Lobby Lud

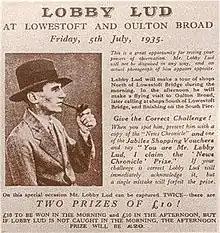
A Lobby Lud newspaper clipping from the "News Chronicle", 1935

Lobby Lud is a fictional character created in August 1927 by the "Westminster Gazette", a British newspaper, now defunct. The character was used in readers' prize competitions during the summer period. Anonymous employees visited seaside resorts and afterwards wrote down a detailed description of the town they visited, without giving away its name. They also described a person they happened to see that day and declared him to be the "Lobby Lud" of that issue. Readers were given a pass phrase and had to try to guess both the location and the person described by the reporters. Anyone carrying the newspaper could challenge Lobby Lud with the phrase and receive £5 (equivalent to £263 in 2024).